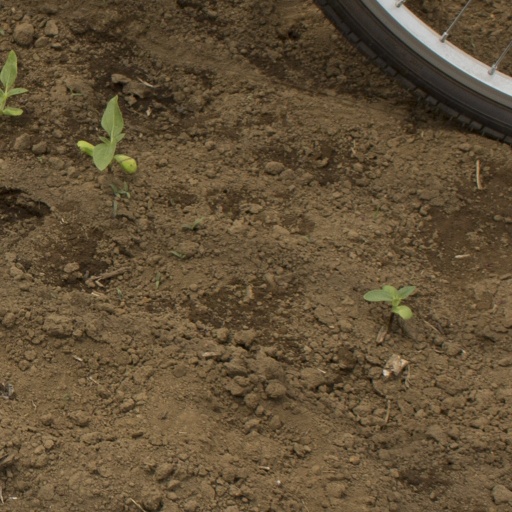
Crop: Jerusalem artichoke